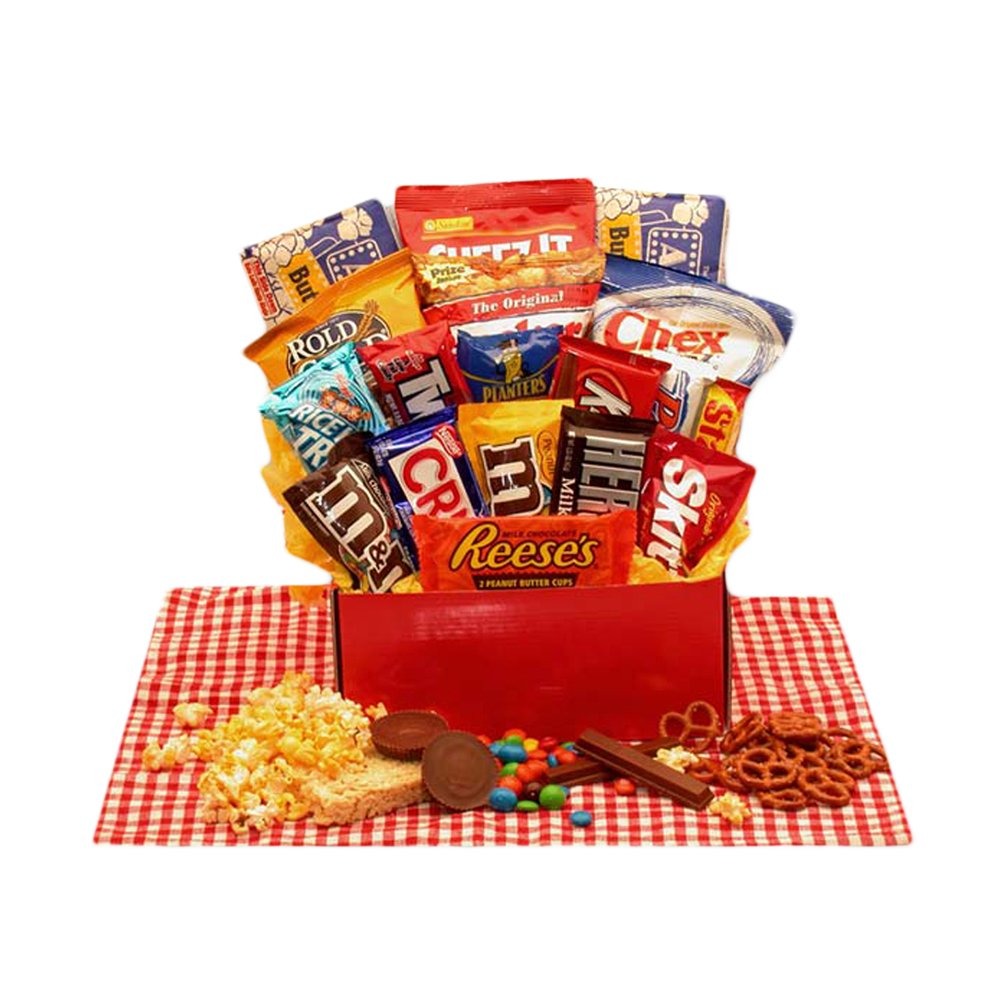
Item Name: All American Snack Pack Care Package
Bullet Point 1: Starburst Fruit flavored candies, Cheez Its crackers, Chex snack mix, Reese's peanut Butter cups, 3 Redbox movie rentals
Bullet Point 2: Snyder's pretzel twists, M & M Plan Candies, M & M Peanut Candies, Planters Roasted & Salted peanuts
Bullet Point 3: Fruit flavored candies, Cracker Jacks, Classic Hershey chocolate bar, Nestle Crunch & Munch
Bullet Point 4: 2 Movie Butter Microwave popcorn, Rice Krispies Treats, Payday Candy bar Kit Kat chocolate bar, Twizzlers Red Licorice vines
Bullet Point 5: Don't forget your gift message at checkout, check the "This is a gift" box
Product Description: Help them get through the day with our cheerful gift box packed full of tasty treats and delicious snacks. Our All American Favorites Snack Care Package is a great gift for any occasion or no occasion at all. Starburst Fruit flavored candies, Cheez Its crackers, Chex snack mix, Reese's peanut Butter cups, Snyder's pretzel twists, M &amp; M Plan Candies, M &amp; M Peanut Candies, Planters Roasted &amp; Salted peanuts, Fruit flavored candies, Cracker Jacks, Classic Hershey chocolate bar, Nestle Crunch &amp; Munch, 2 Movie Butter Microwave popcorn, Rice Krispies Treats, Payday Candy bar Kit Kat chocolate bar, Twizzlers Red Licorice vines, Red gloss gift box with bright yellow bow
Value: 1.0
Unit: count

Price: 45.075